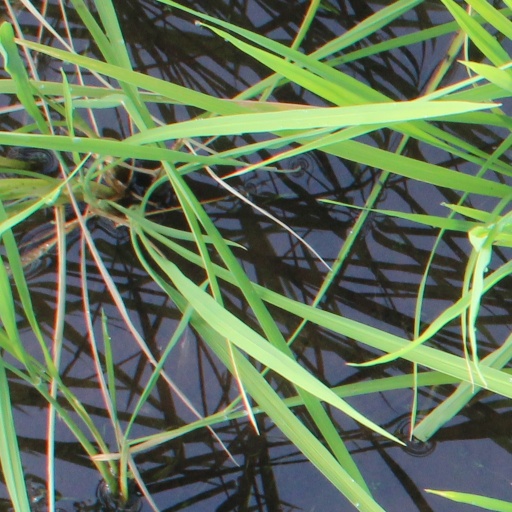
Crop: rice